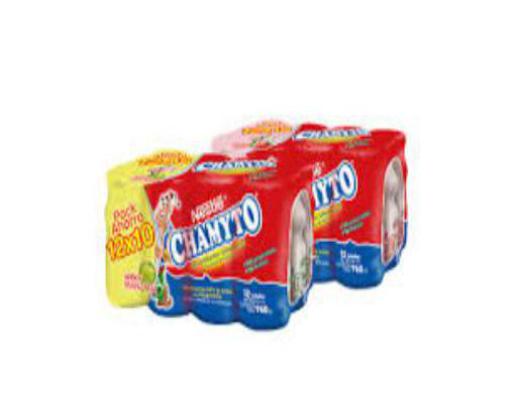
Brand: chamyto
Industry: Food